Capacitor plague

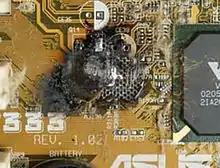
Results of fire on a printed circuit board, caused by leaked electrolyte which short-circuited conductors carrying power

The news from the Holzman publication spread quickly on the Internet and in newspapers, partly due to the spectacular images of the failures – bulging or burst capacitors, expelled sealing rubber and leaking electrolyte on countless circuit boards. Many PC users were affected, and caused an avalanche of reports and comments on thousands of blogs and other web communities.